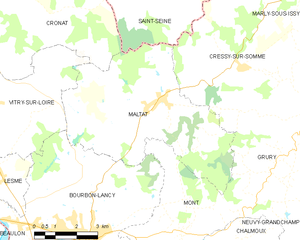
Carte des communes françaises